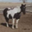
Label: horse